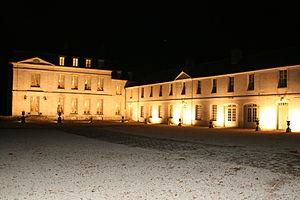
Maudétour-en-Vexin est une commune française située dans le département du Val-d'Oise en région Île-de-France. Ses habitants sont appelés les maldestoriens.